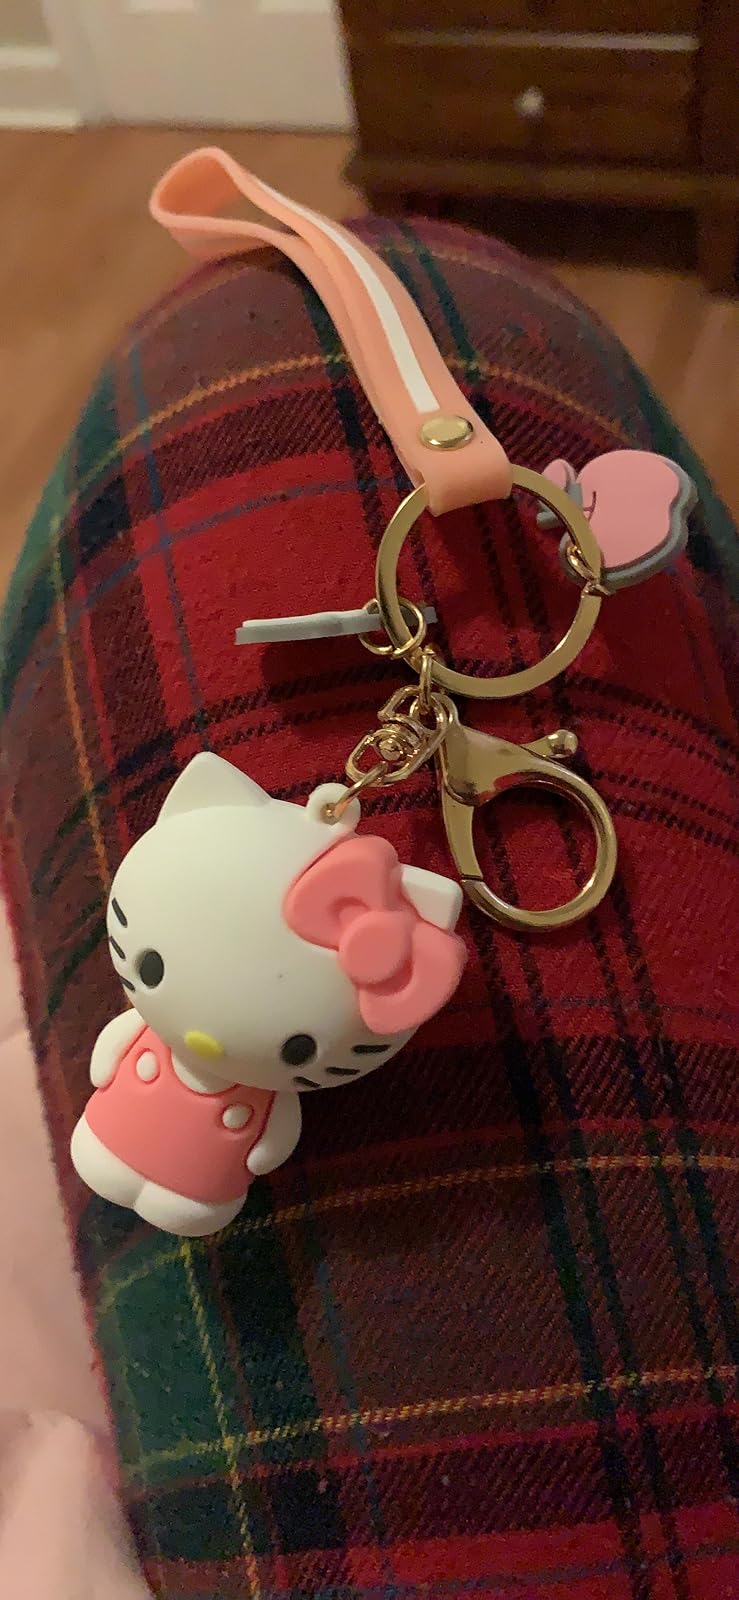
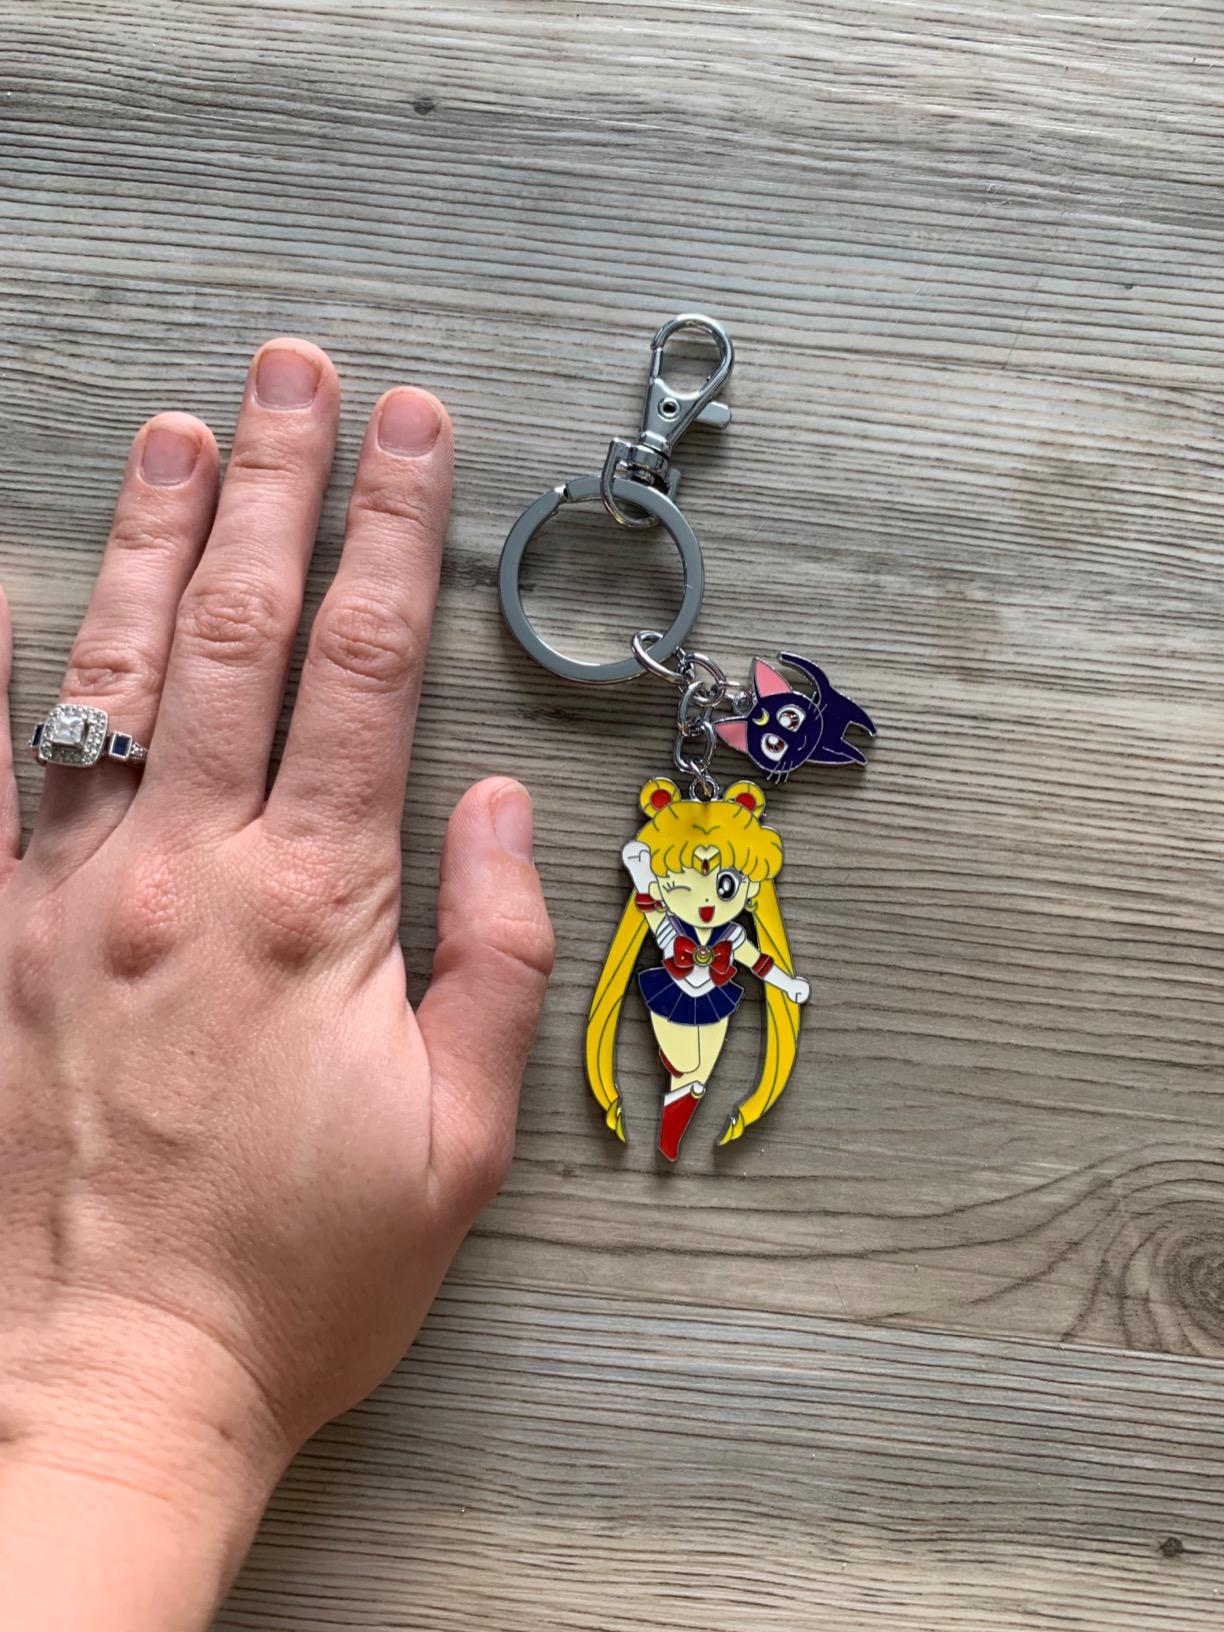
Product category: accessories_keychain
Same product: no